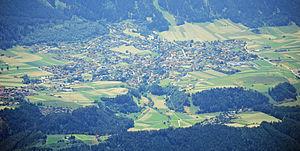
Le combat d'Axams se déroula lors de la rébellion tyrolienne de 1809.
Axams est une commune autrichienne du district d'Innsbruck-Land dans le Tyrol.